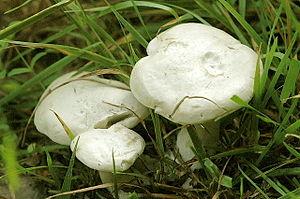
Clitocybe est à la fois le nom latin et le nom français, de genre masculin, adopté par les mycologues du XIXᵉ siècle par transcription à l'identique du nom savant. C'est un genre de champignons basidiomycètes de la vaste famille des Tricholomataceae, très hétérogène.